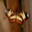
Label: butterfly